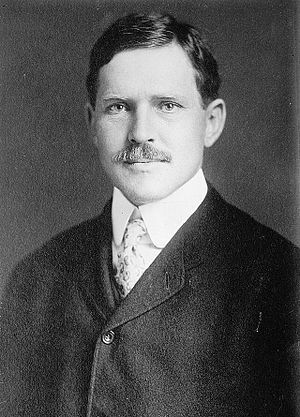
Amerikanske indenrigsministre / Indenrigsministre
James Rudolph Garfield
Amerikanske indenrigsministre eller United States Secretary of the Interior leder United States Department of the Interior.